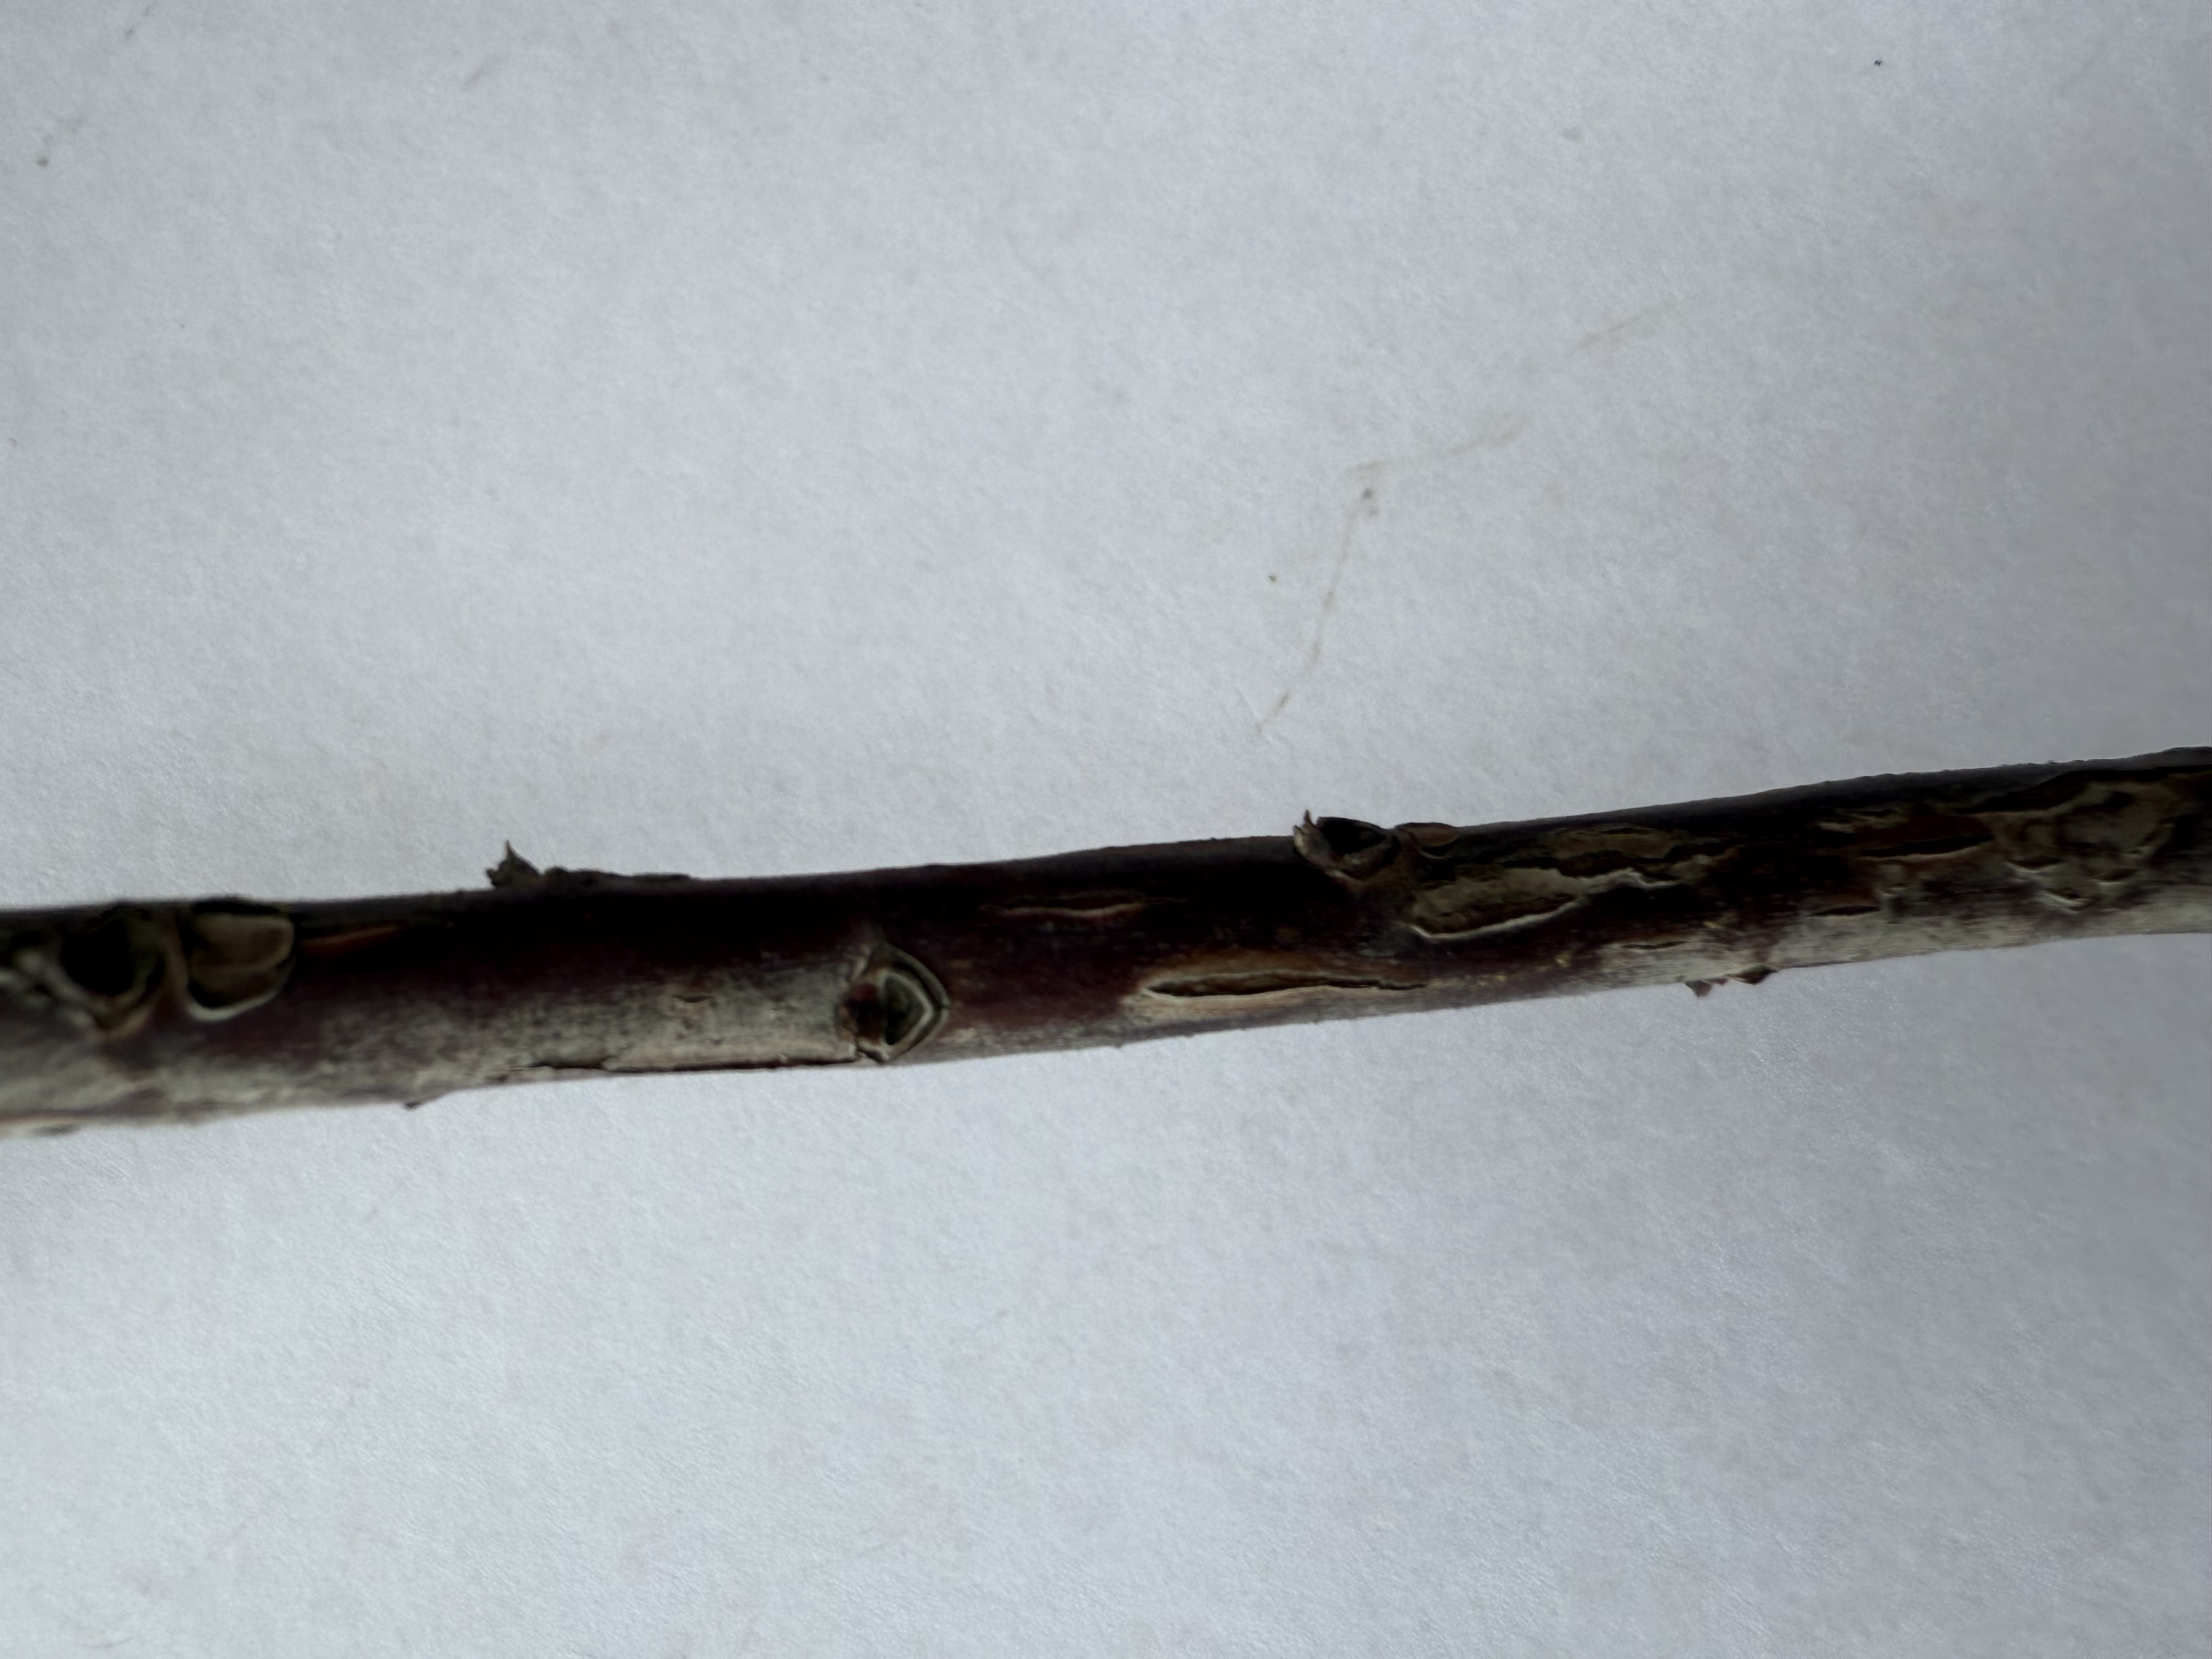
Variety: Strawberry Tree